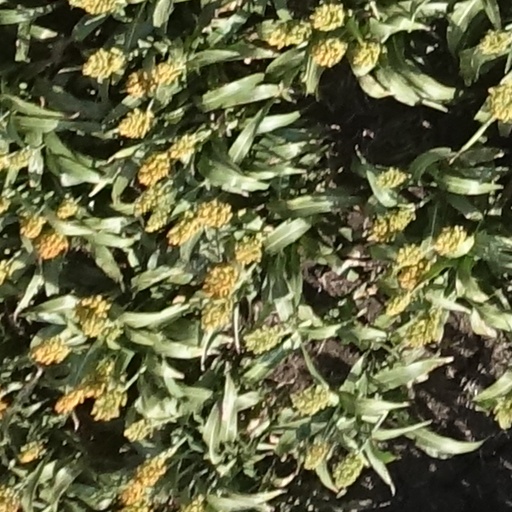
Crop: sorghum